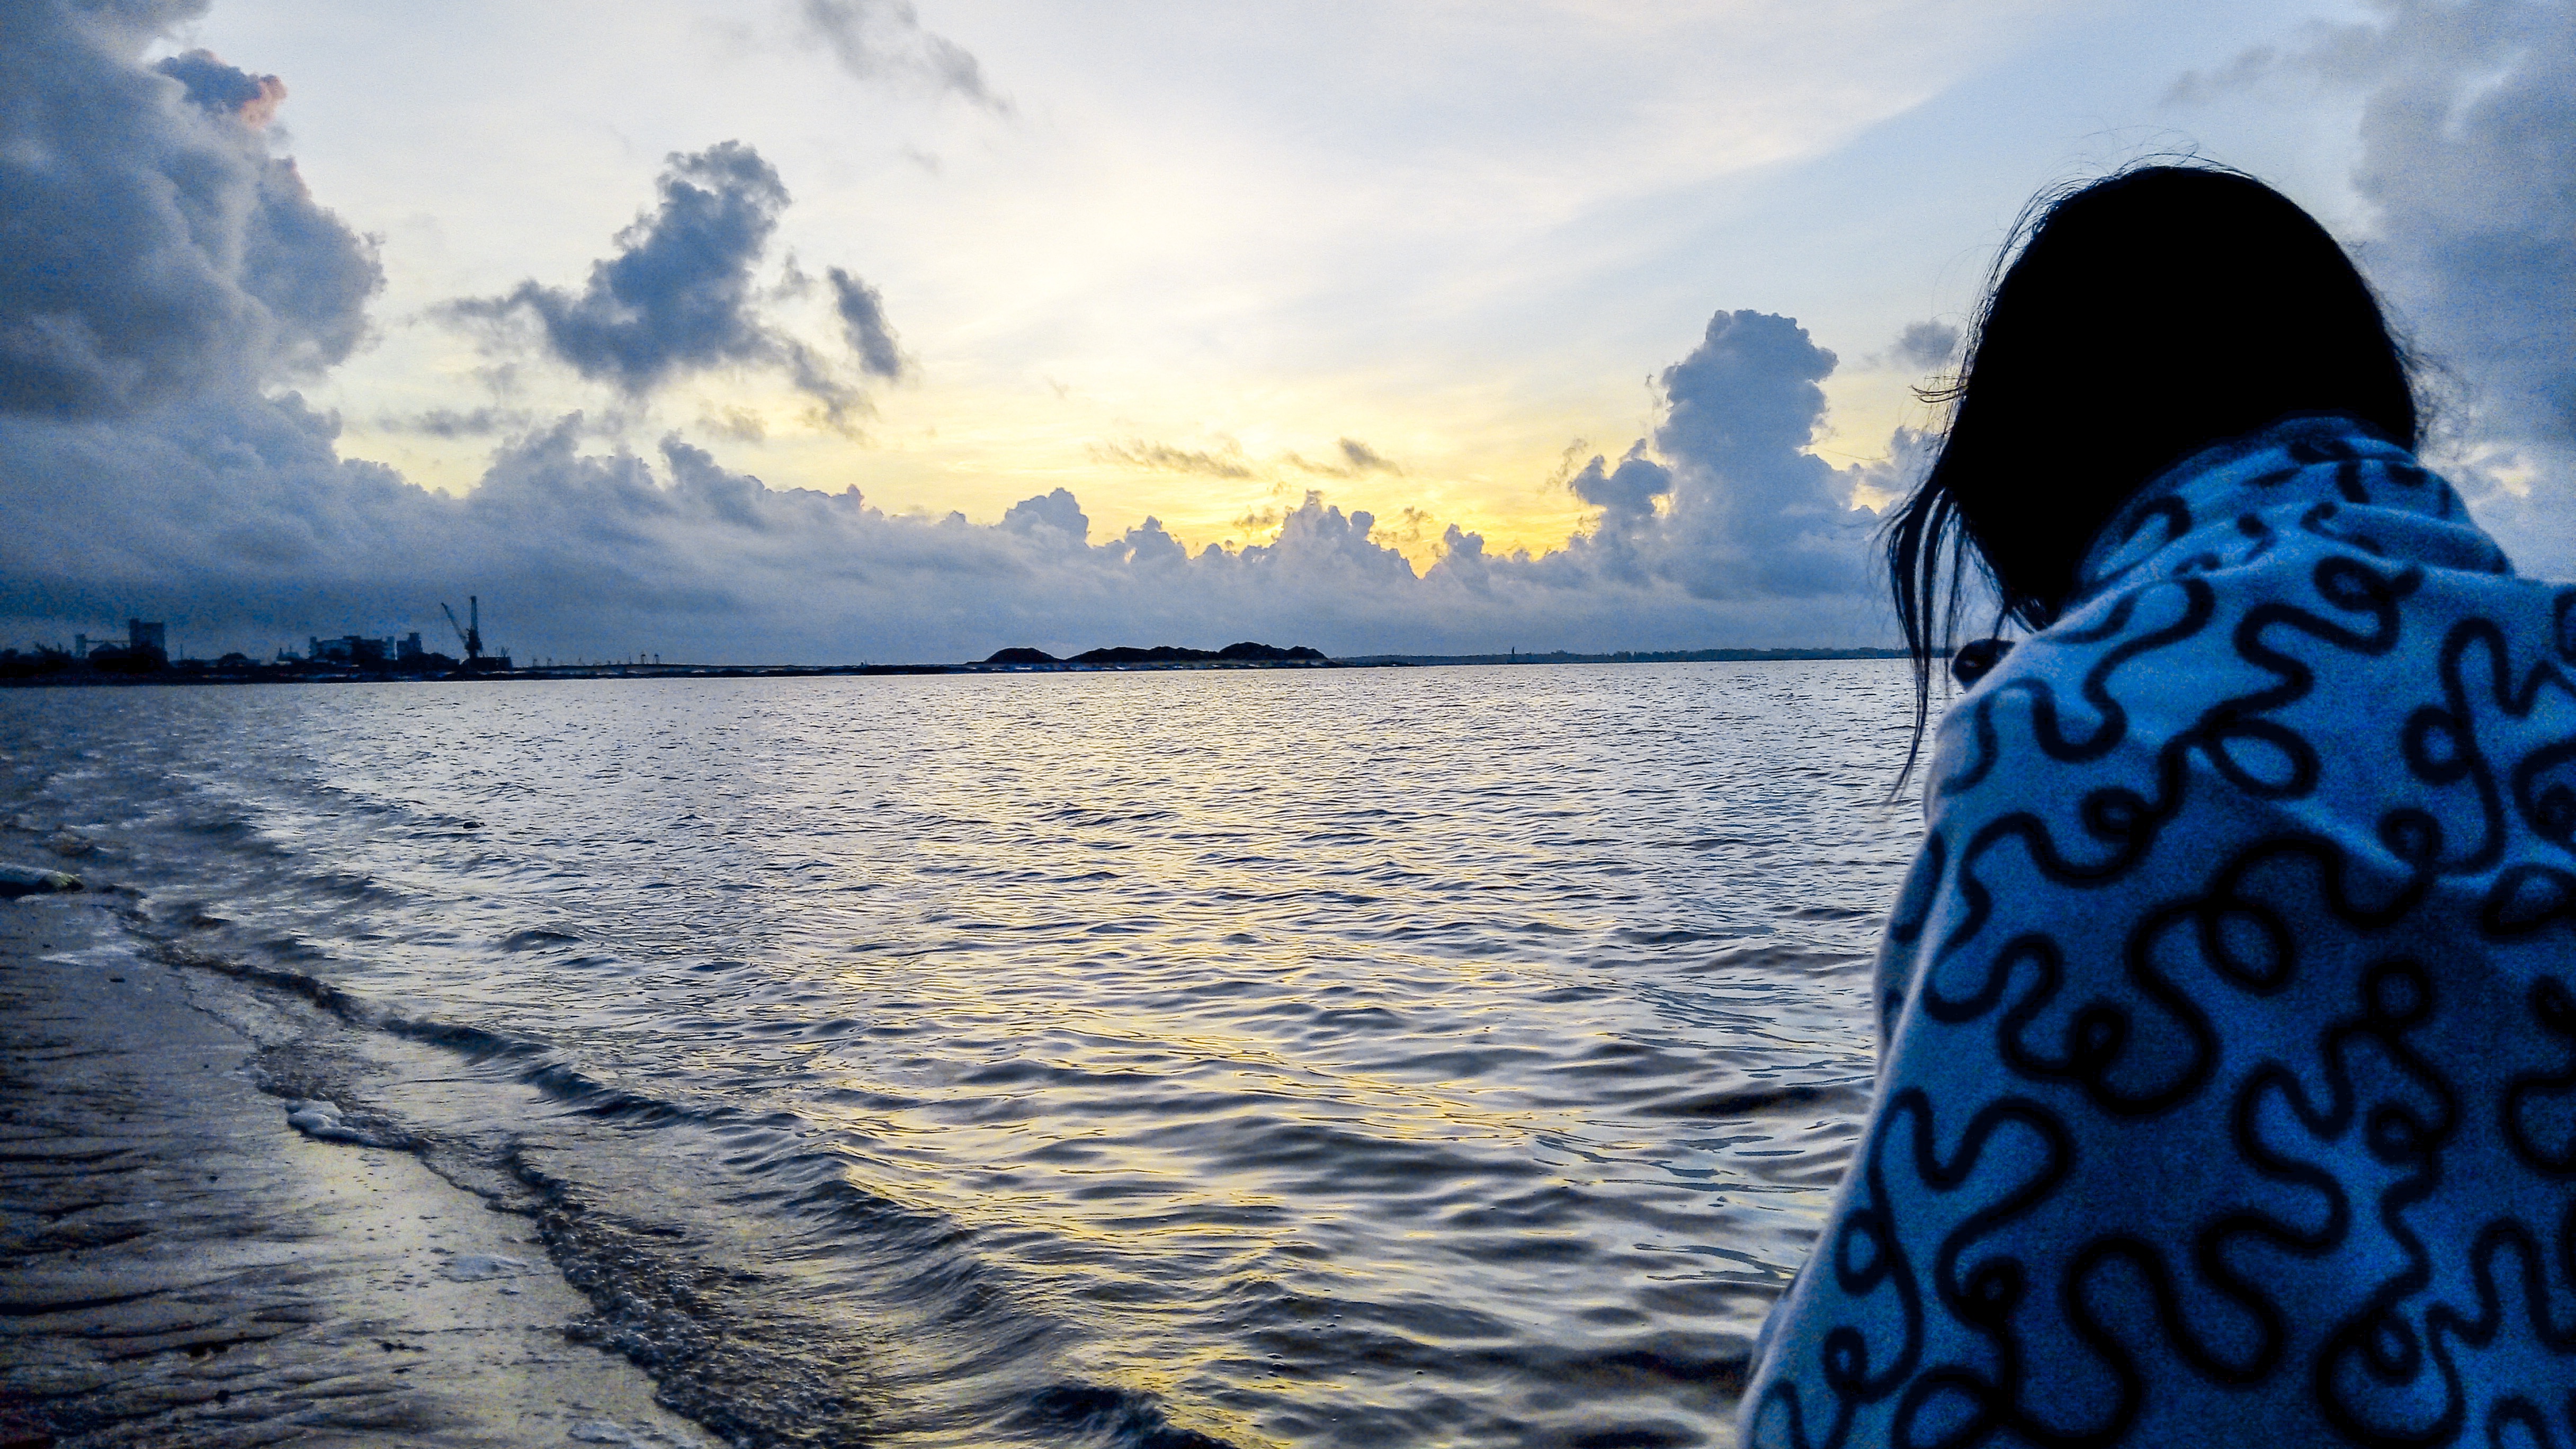
beach, sea, coast, water, ocean, horizon, cloud, sunrise, sunset, boat, sunlight, morning, shore, wave, lake, dusk, evening, reflection, vehicle, bay, blue, boating, backlight, beautiful